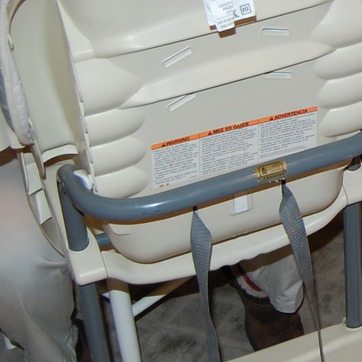
Material: plastic